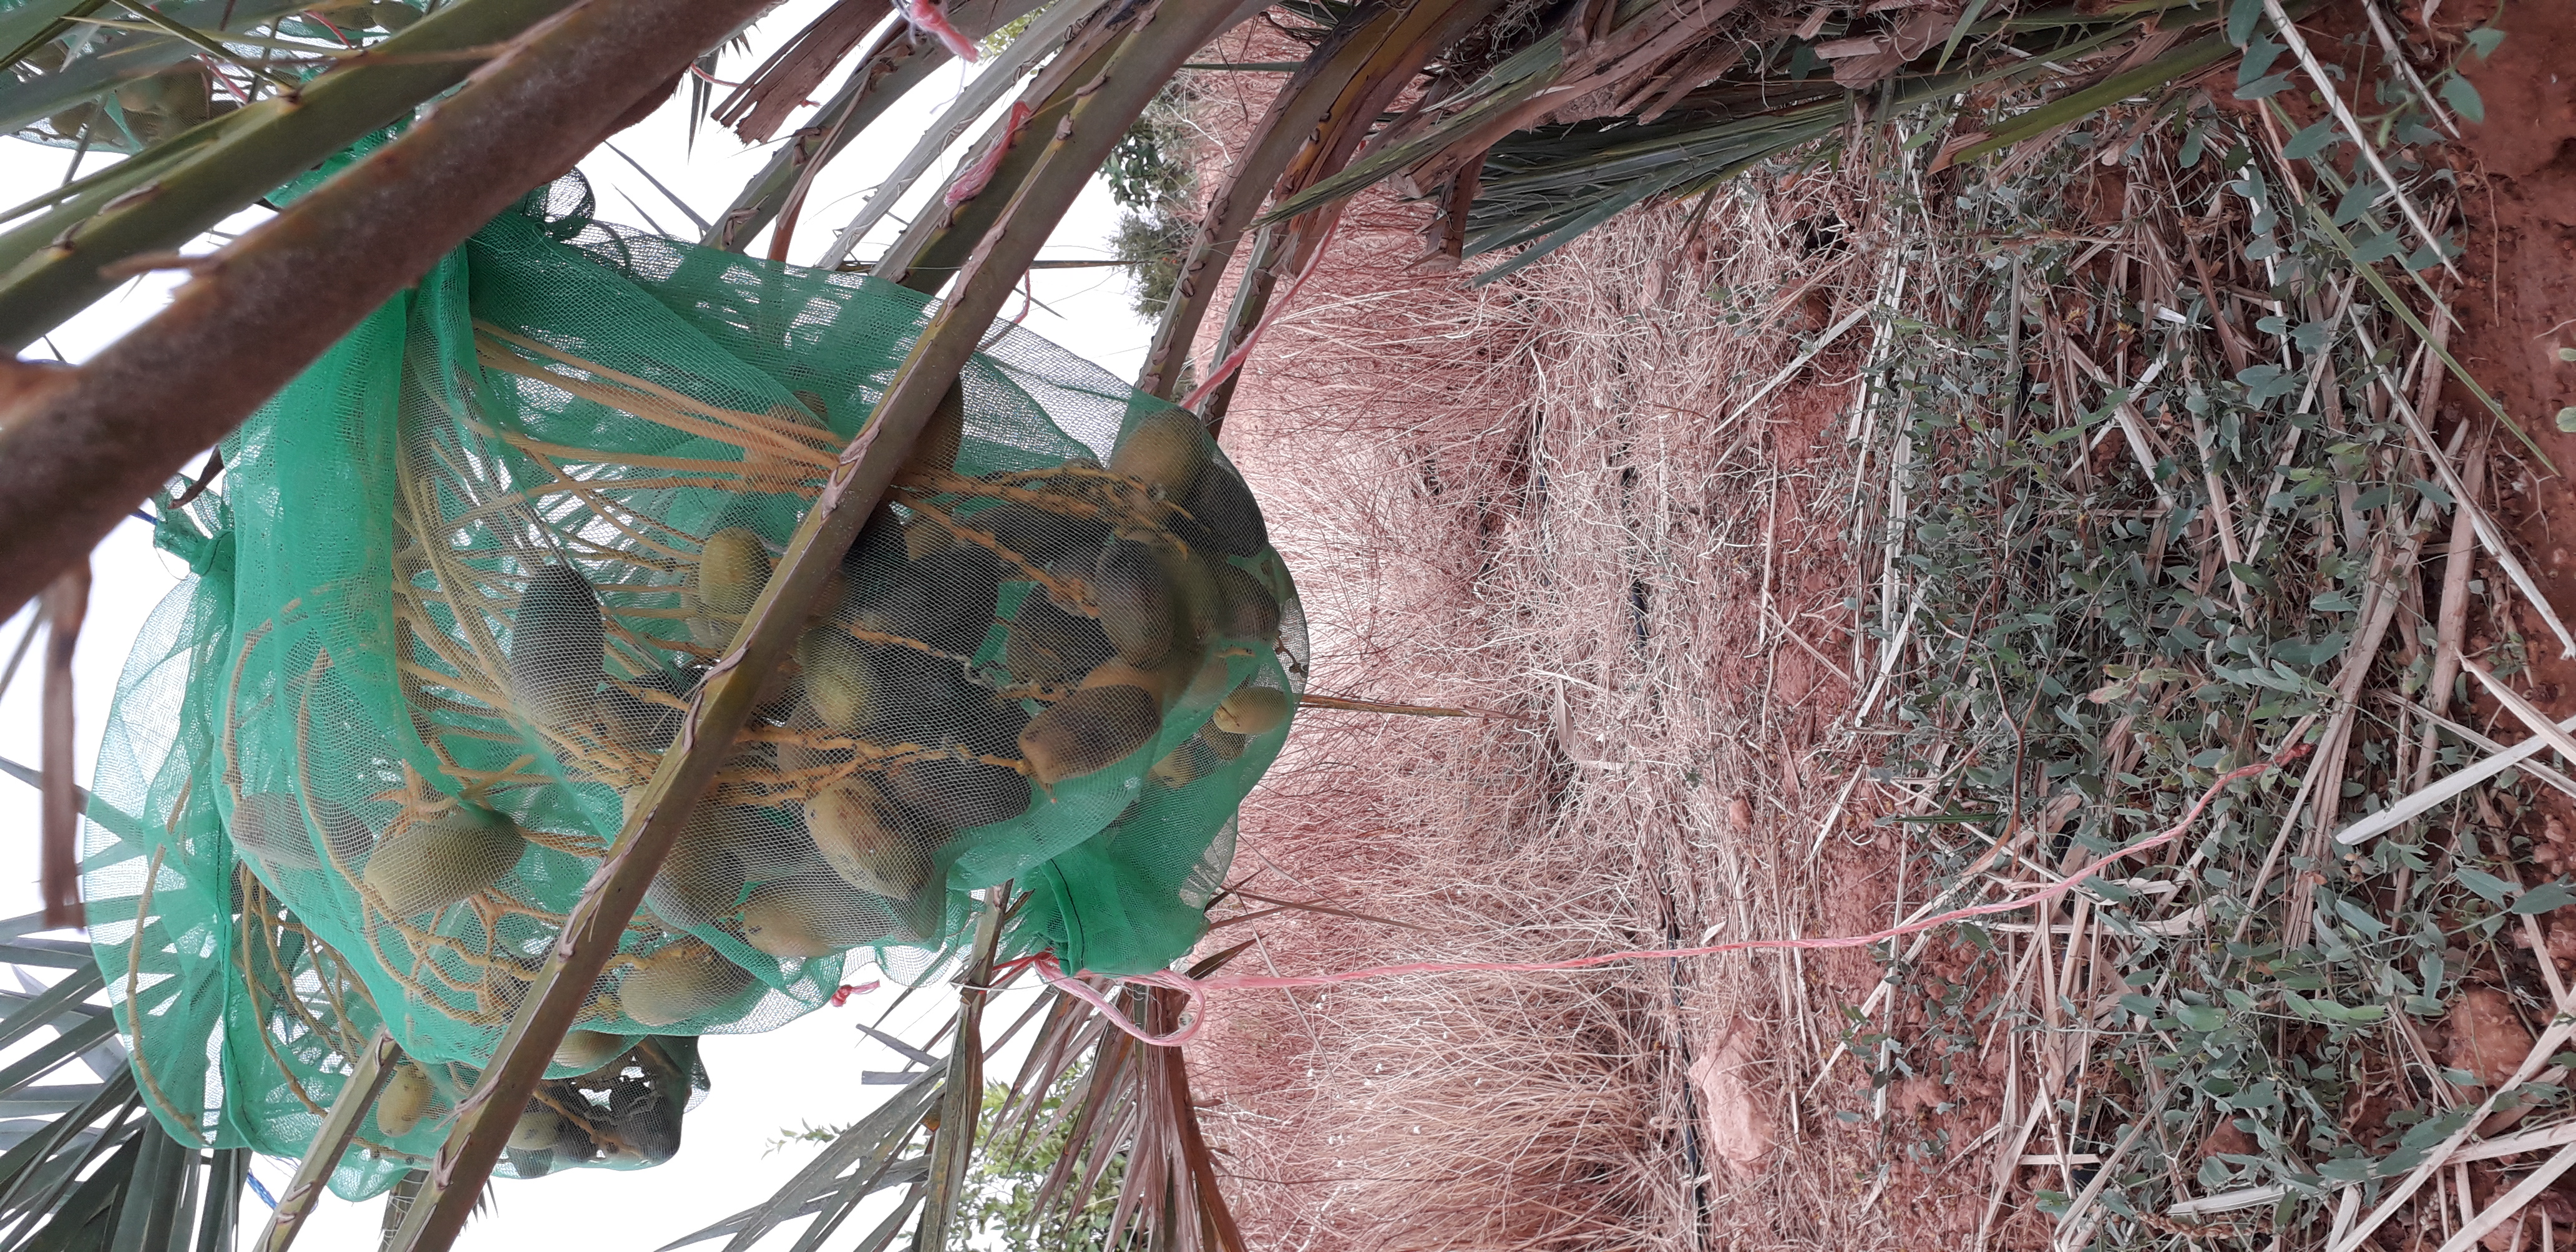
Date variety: Boumajhoul